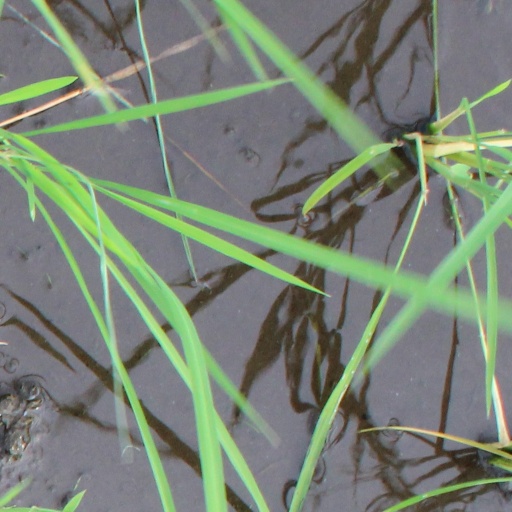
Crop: rice